Russo-Balt

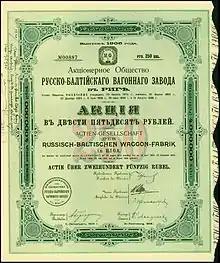
Share of the Russisch-Baltischen Waggon-Fabrik, issued 1906

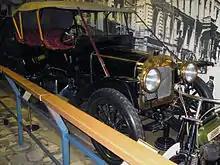

The Russo-Baltic Wagon Factory (RBVZ) was founded in 1874 in Riga, then a major industrial centre of Russian Empire. Originally, the new company was an affiliate of the Van der Zypen & Charlier company in Cologne-Deutz, Germany.